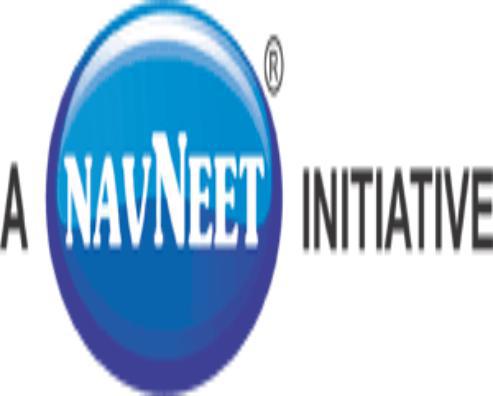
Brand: navneet
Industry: Necessities